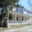
Label: house